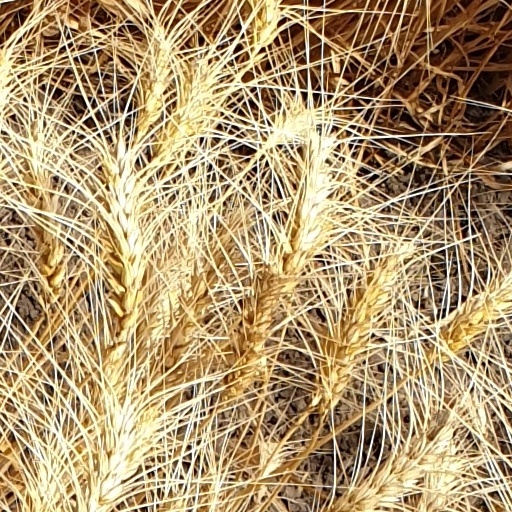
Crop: wheat